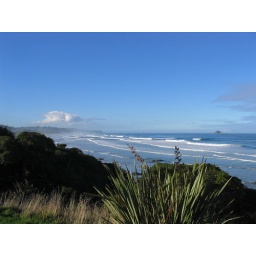
The view of the beach by our house in Brighton (near Dunedin, South Island, NZ).